Lokomotiv Yaroslavl plane crash

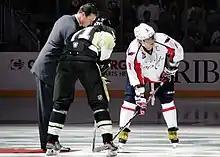
Mario Lemieux joins Evgeni Malkin and Alexander Ovechkin for the ceremonial puck drop before 13 October 2011 game between the Penguins and Capitals.

Russian President Dmitry Medvedev, who had been on his way to Yaroslavl for the Yaroslavl Global Policy Forum, sent his condolences to the families of those killed in the crash and visited the crash site along with governor of Yaroslavl Oblast, Sergey Vakhrukov. René Fasel, president of the International Ice Hockey Federation, called the crash "the darkest day in the history of our sport." Early into New York Islanders training camp, goaltender Evgeni Nabokov, having played the previous season in the KHL, expressed shock and sadness at the news.